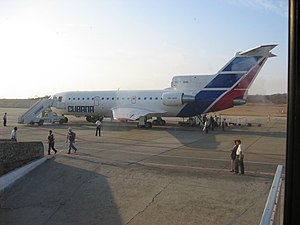
Cubana de Aviación Flight 310
Et Yakovlev Yak-42 fly
Et Yakovlev Yak-42 fly
Cubana de Aviación Flight 310 var et passagerfly der den 25. december 1999 styrtede ned i Bejuma, Venezuela. Flyet var lettet fra José Martí Internationale Lufthavn i Cuba og var på vej til Simón Bolívar International Airport i Venezuela.